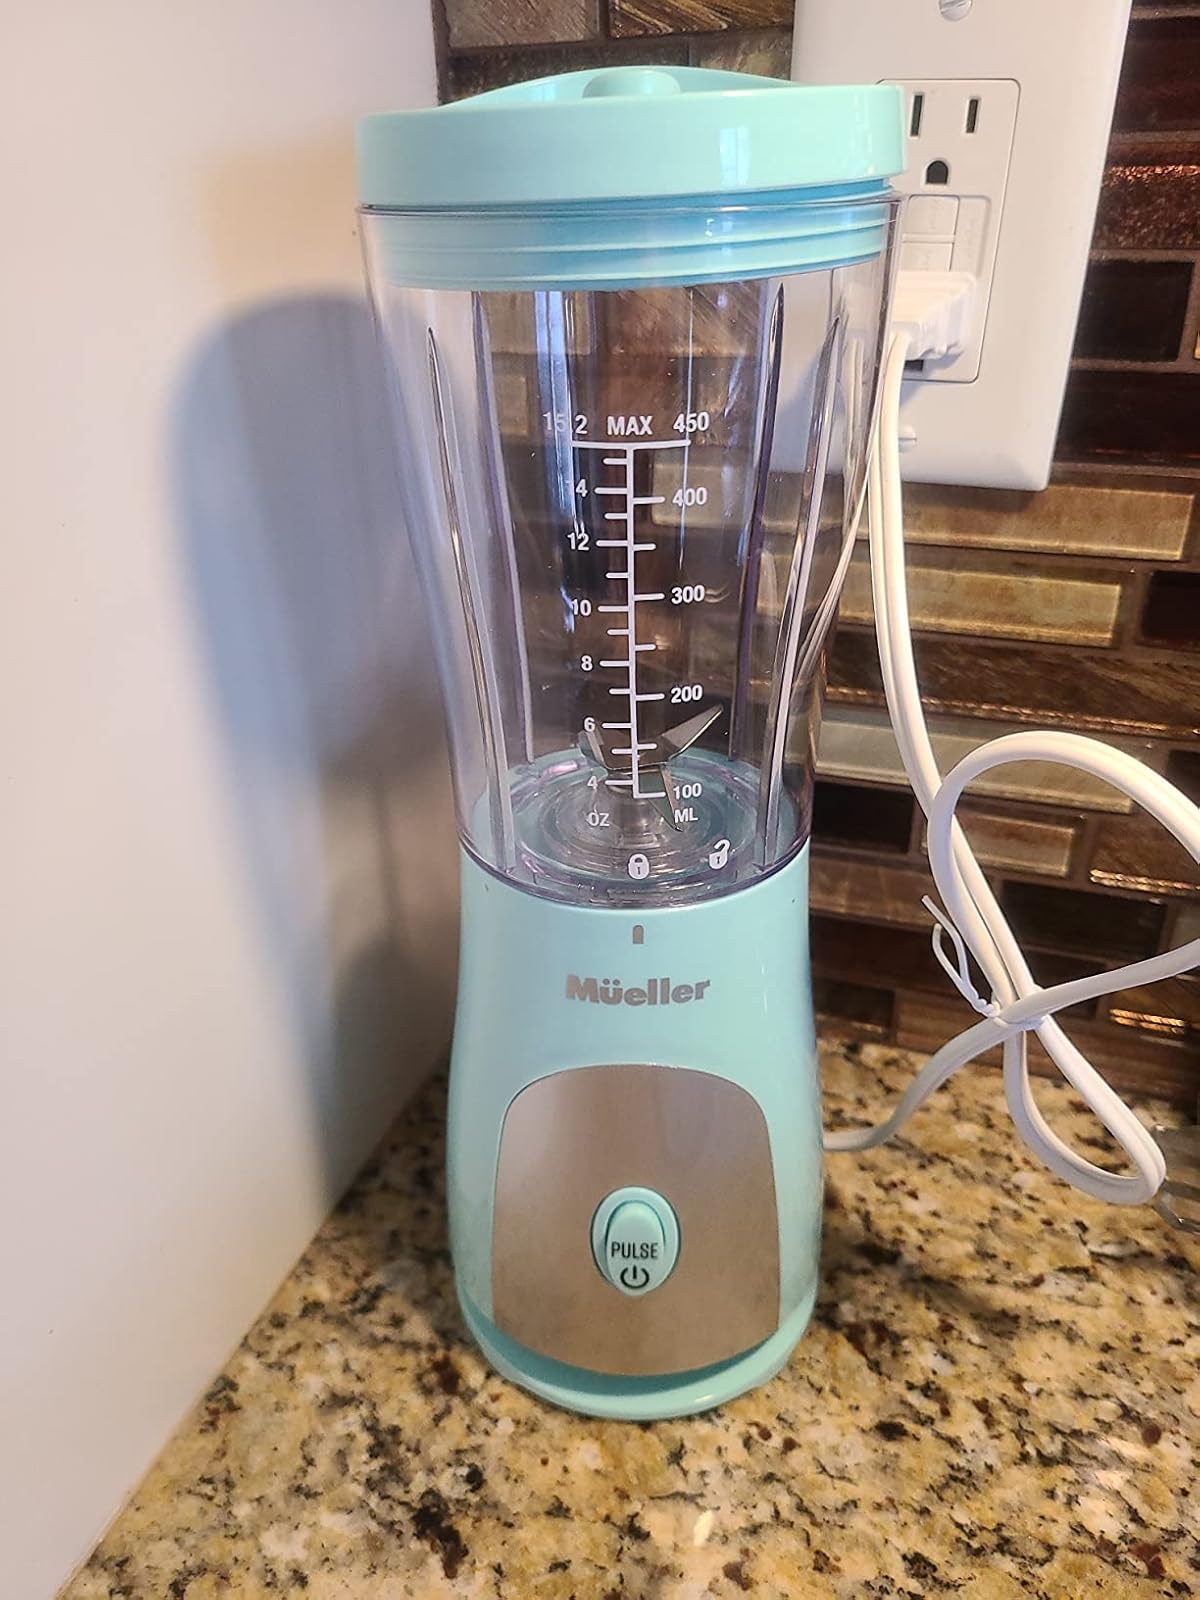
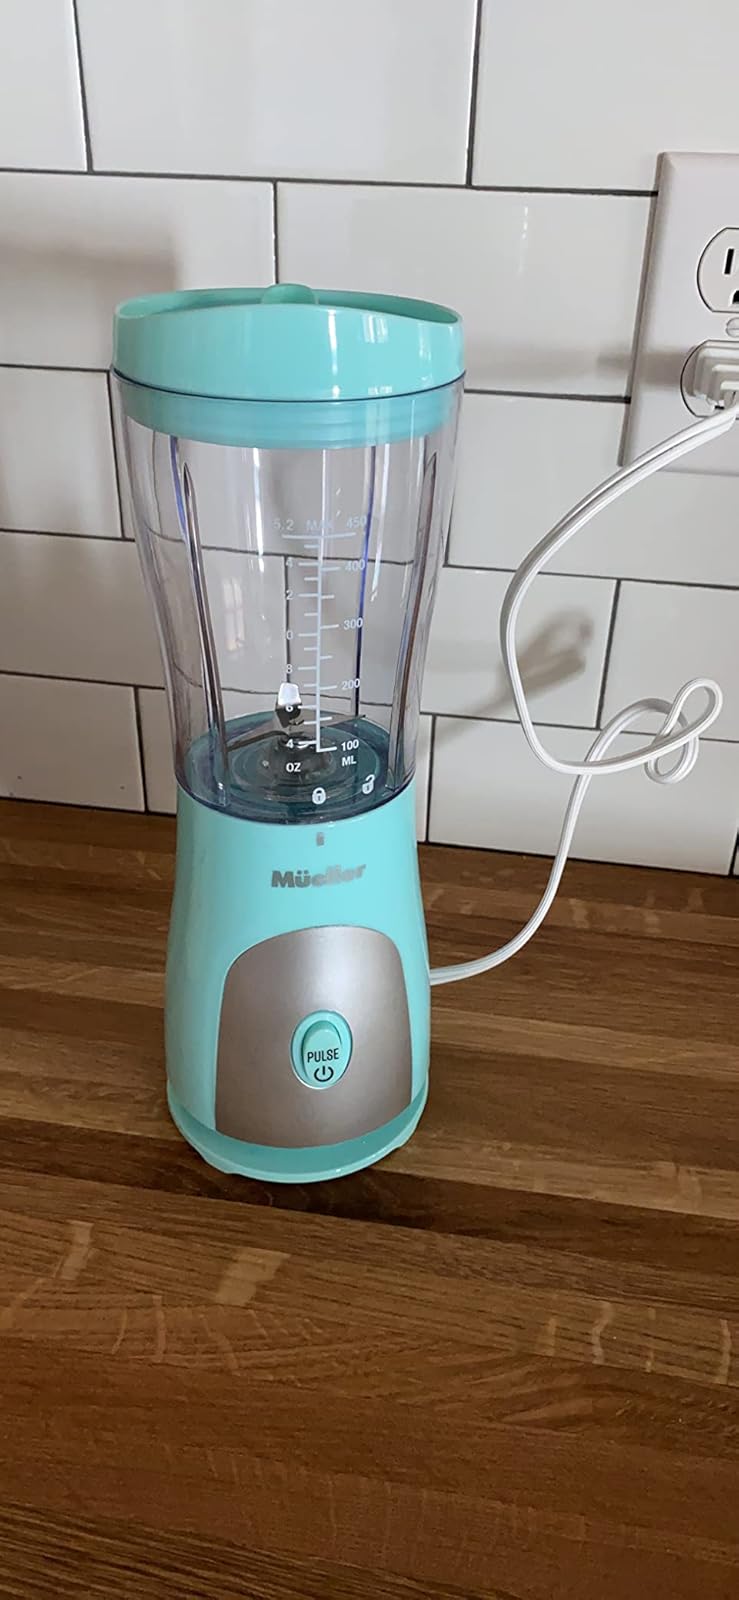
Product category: items_blender
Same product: yes